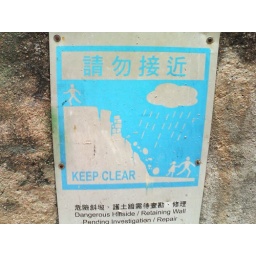
keep clear sign in central